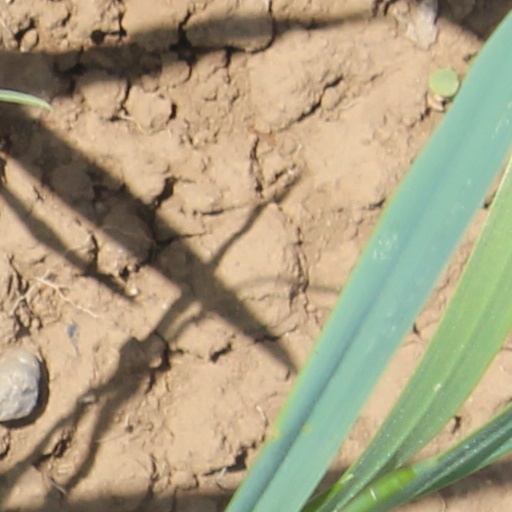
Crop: wheat